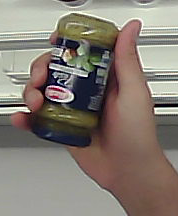
Product: barilla_pesto